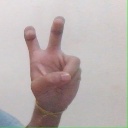
अक्षर: ई